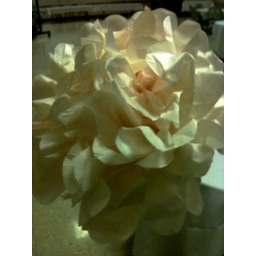
Today I made almost 30 Martha Stewart inspired tissue paper pom-pons in brown and ivory for decorations :)